Qingdao

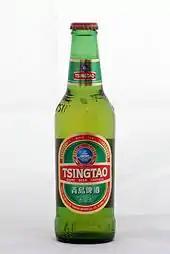
Qingdao-based Tsingtao beer, China's second-largest domestic brand and its largest export brand.

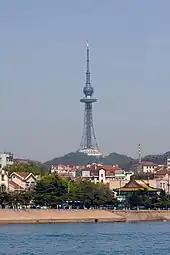
Qingdao TV Tower

Qingdao is located on the south-facing coast of the Shandong Peninsula. It borders three prefecture-level cities, namely Yantai to the northeast, Weifang to the west, and Rizhao to the southwest. The city occupies an area totaling , and stretches in latitude from 35° 35' to 37° 09' N and in longitude from 119° 30' to 121° 00' E. The populated sections of the city are relatively flat while mountains spur up within city limits and nearby. The highest elevation in the city is located above sea level. Of the total area of Qingdao, 15.5% is highland, while the foothill, plain, and lowland areas constitute 25.1%, 37.8%, and 21.7%, respectively. The city has a -long coastline. Five significant rivers exceeding in length can be found in the region.